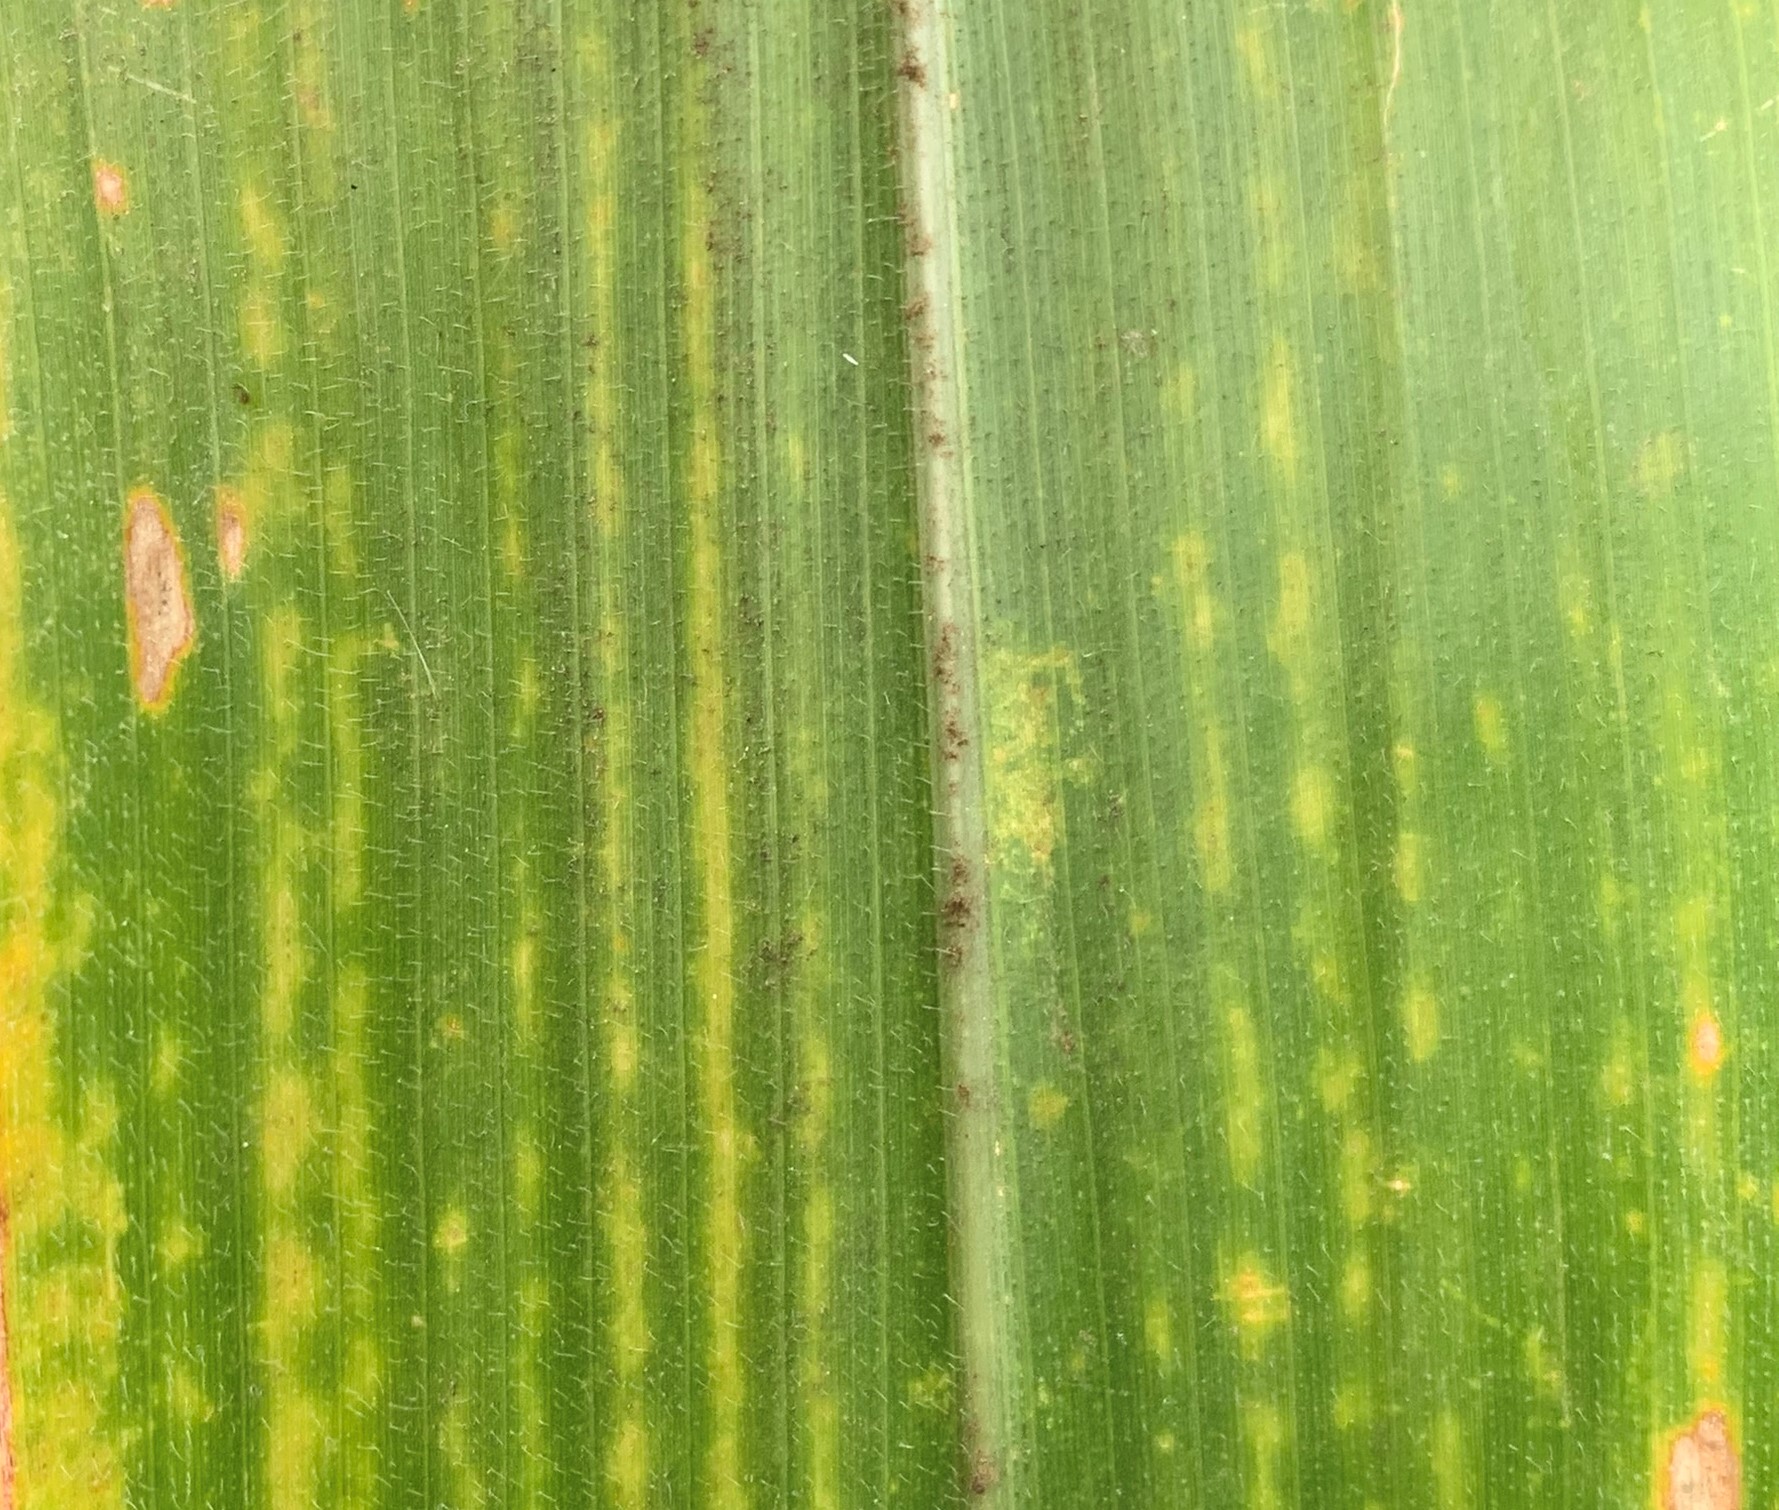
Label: MLN